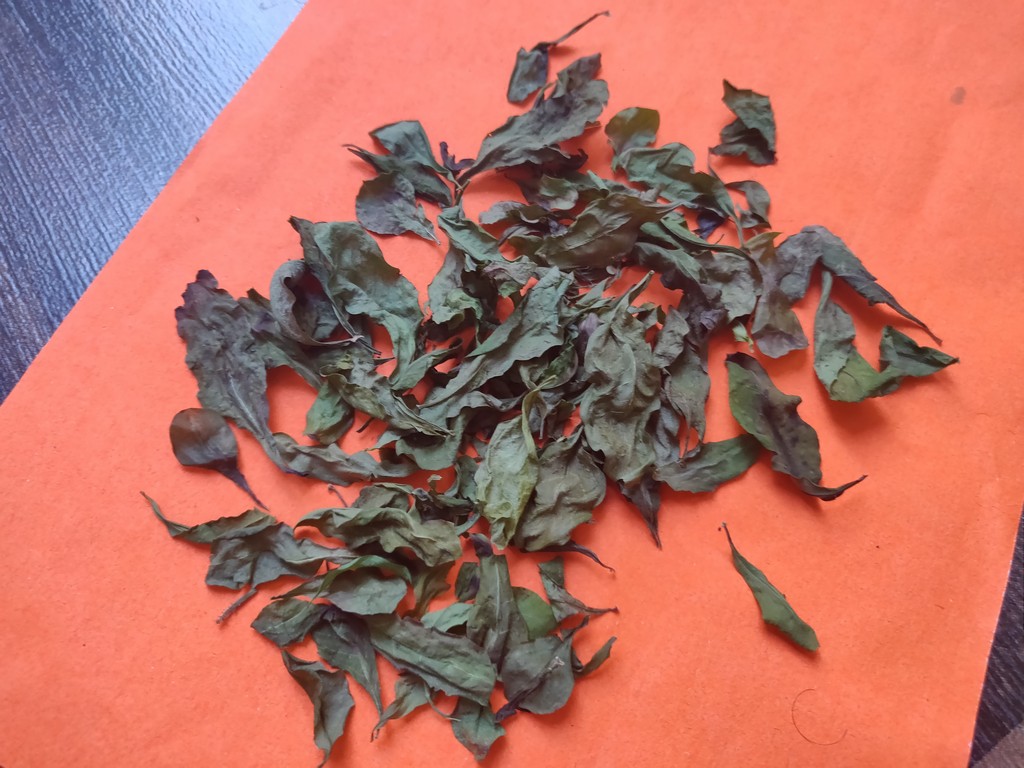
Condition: Dried
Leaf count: multiple
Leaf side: unknown